Gottfried Libalt

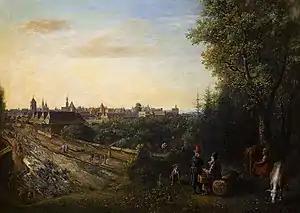
View of Kraków

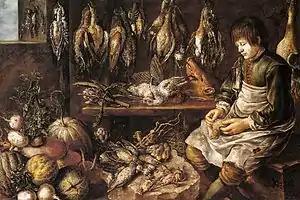
Still-life with Game Birds

Gottfried Libalt (1610/11, Hamburg - 1 May 1673, Vienna) was a German painter in the Mannerist style; known mostly for still-lifes, although he also did landscapes and portraits. He worked in Hamburg, Kraków and Vienna. Around 1660, he also spent a short time in Flanders, perhaps working with Philips Wouwerman. This has resulted in some sources referring to him as a Dutch painter.